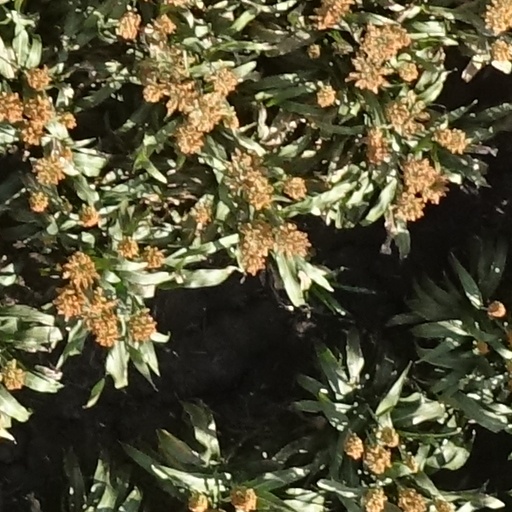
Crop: sorghum